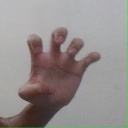
अक्षर: झ